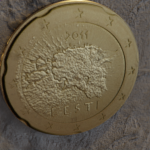
Coin value: 20cents
Country: et
Edition: standard